Laura Kamdop

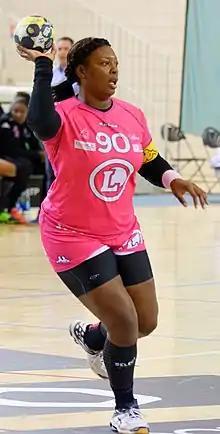
Kamdop in 2017

Laura Kamdop (born 14 September 1990) is a French-born Senegalese handball player for Fleury Loiret HB and the Senegalese national team. She has previously played for the French national team.